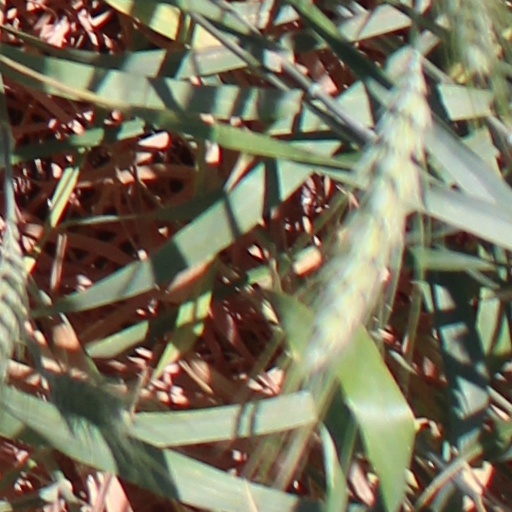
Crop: wheat